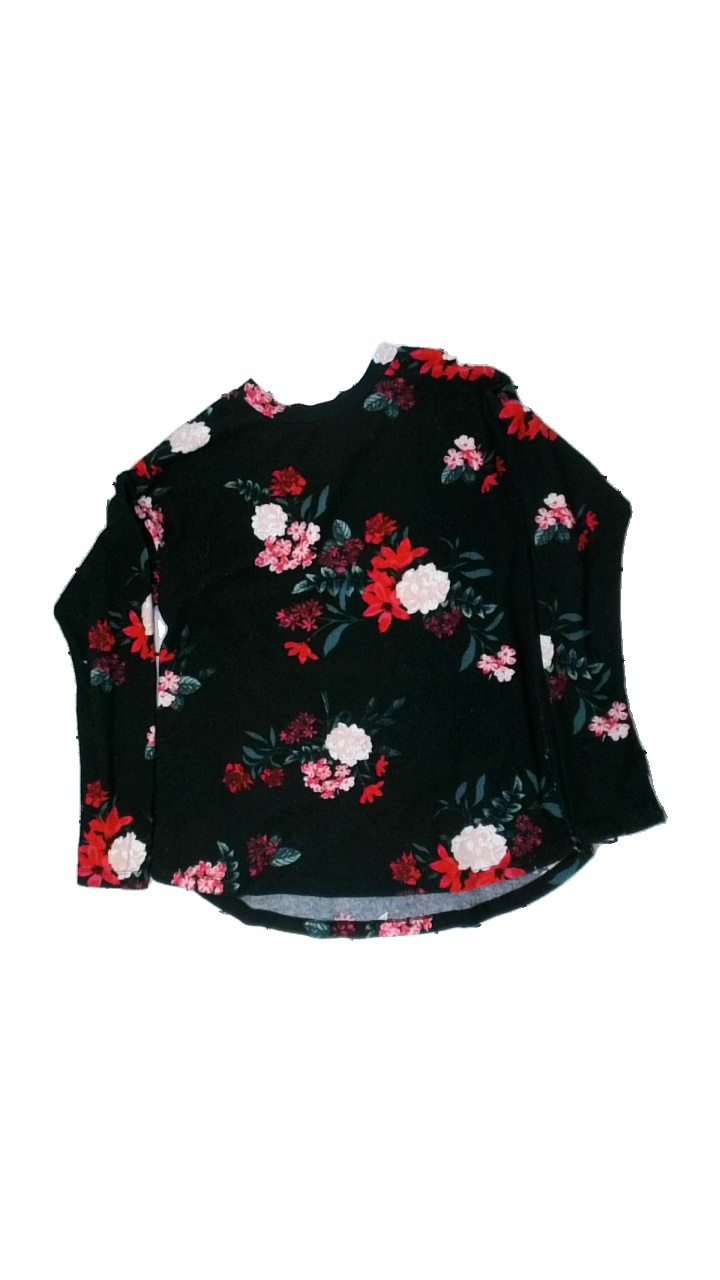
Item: Sweater (Ladies)
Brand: Gina Tricot
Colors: Black, Pink, Red, Multicolor
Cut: Loose, C-collar
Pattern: Floral print
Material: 100% Polyester
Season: All
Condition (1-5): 3
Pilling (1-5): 1
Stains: Minor
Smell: Minor
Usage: Recycle
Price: <50